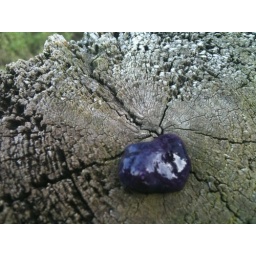
Black fruit from before pooped out by bird